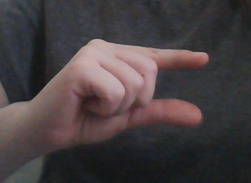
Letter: dal